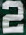
Number: 2